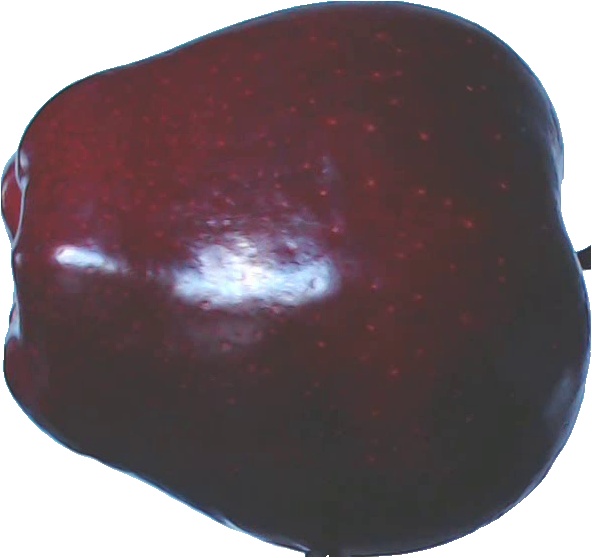
Label: apple_red_delicios_1